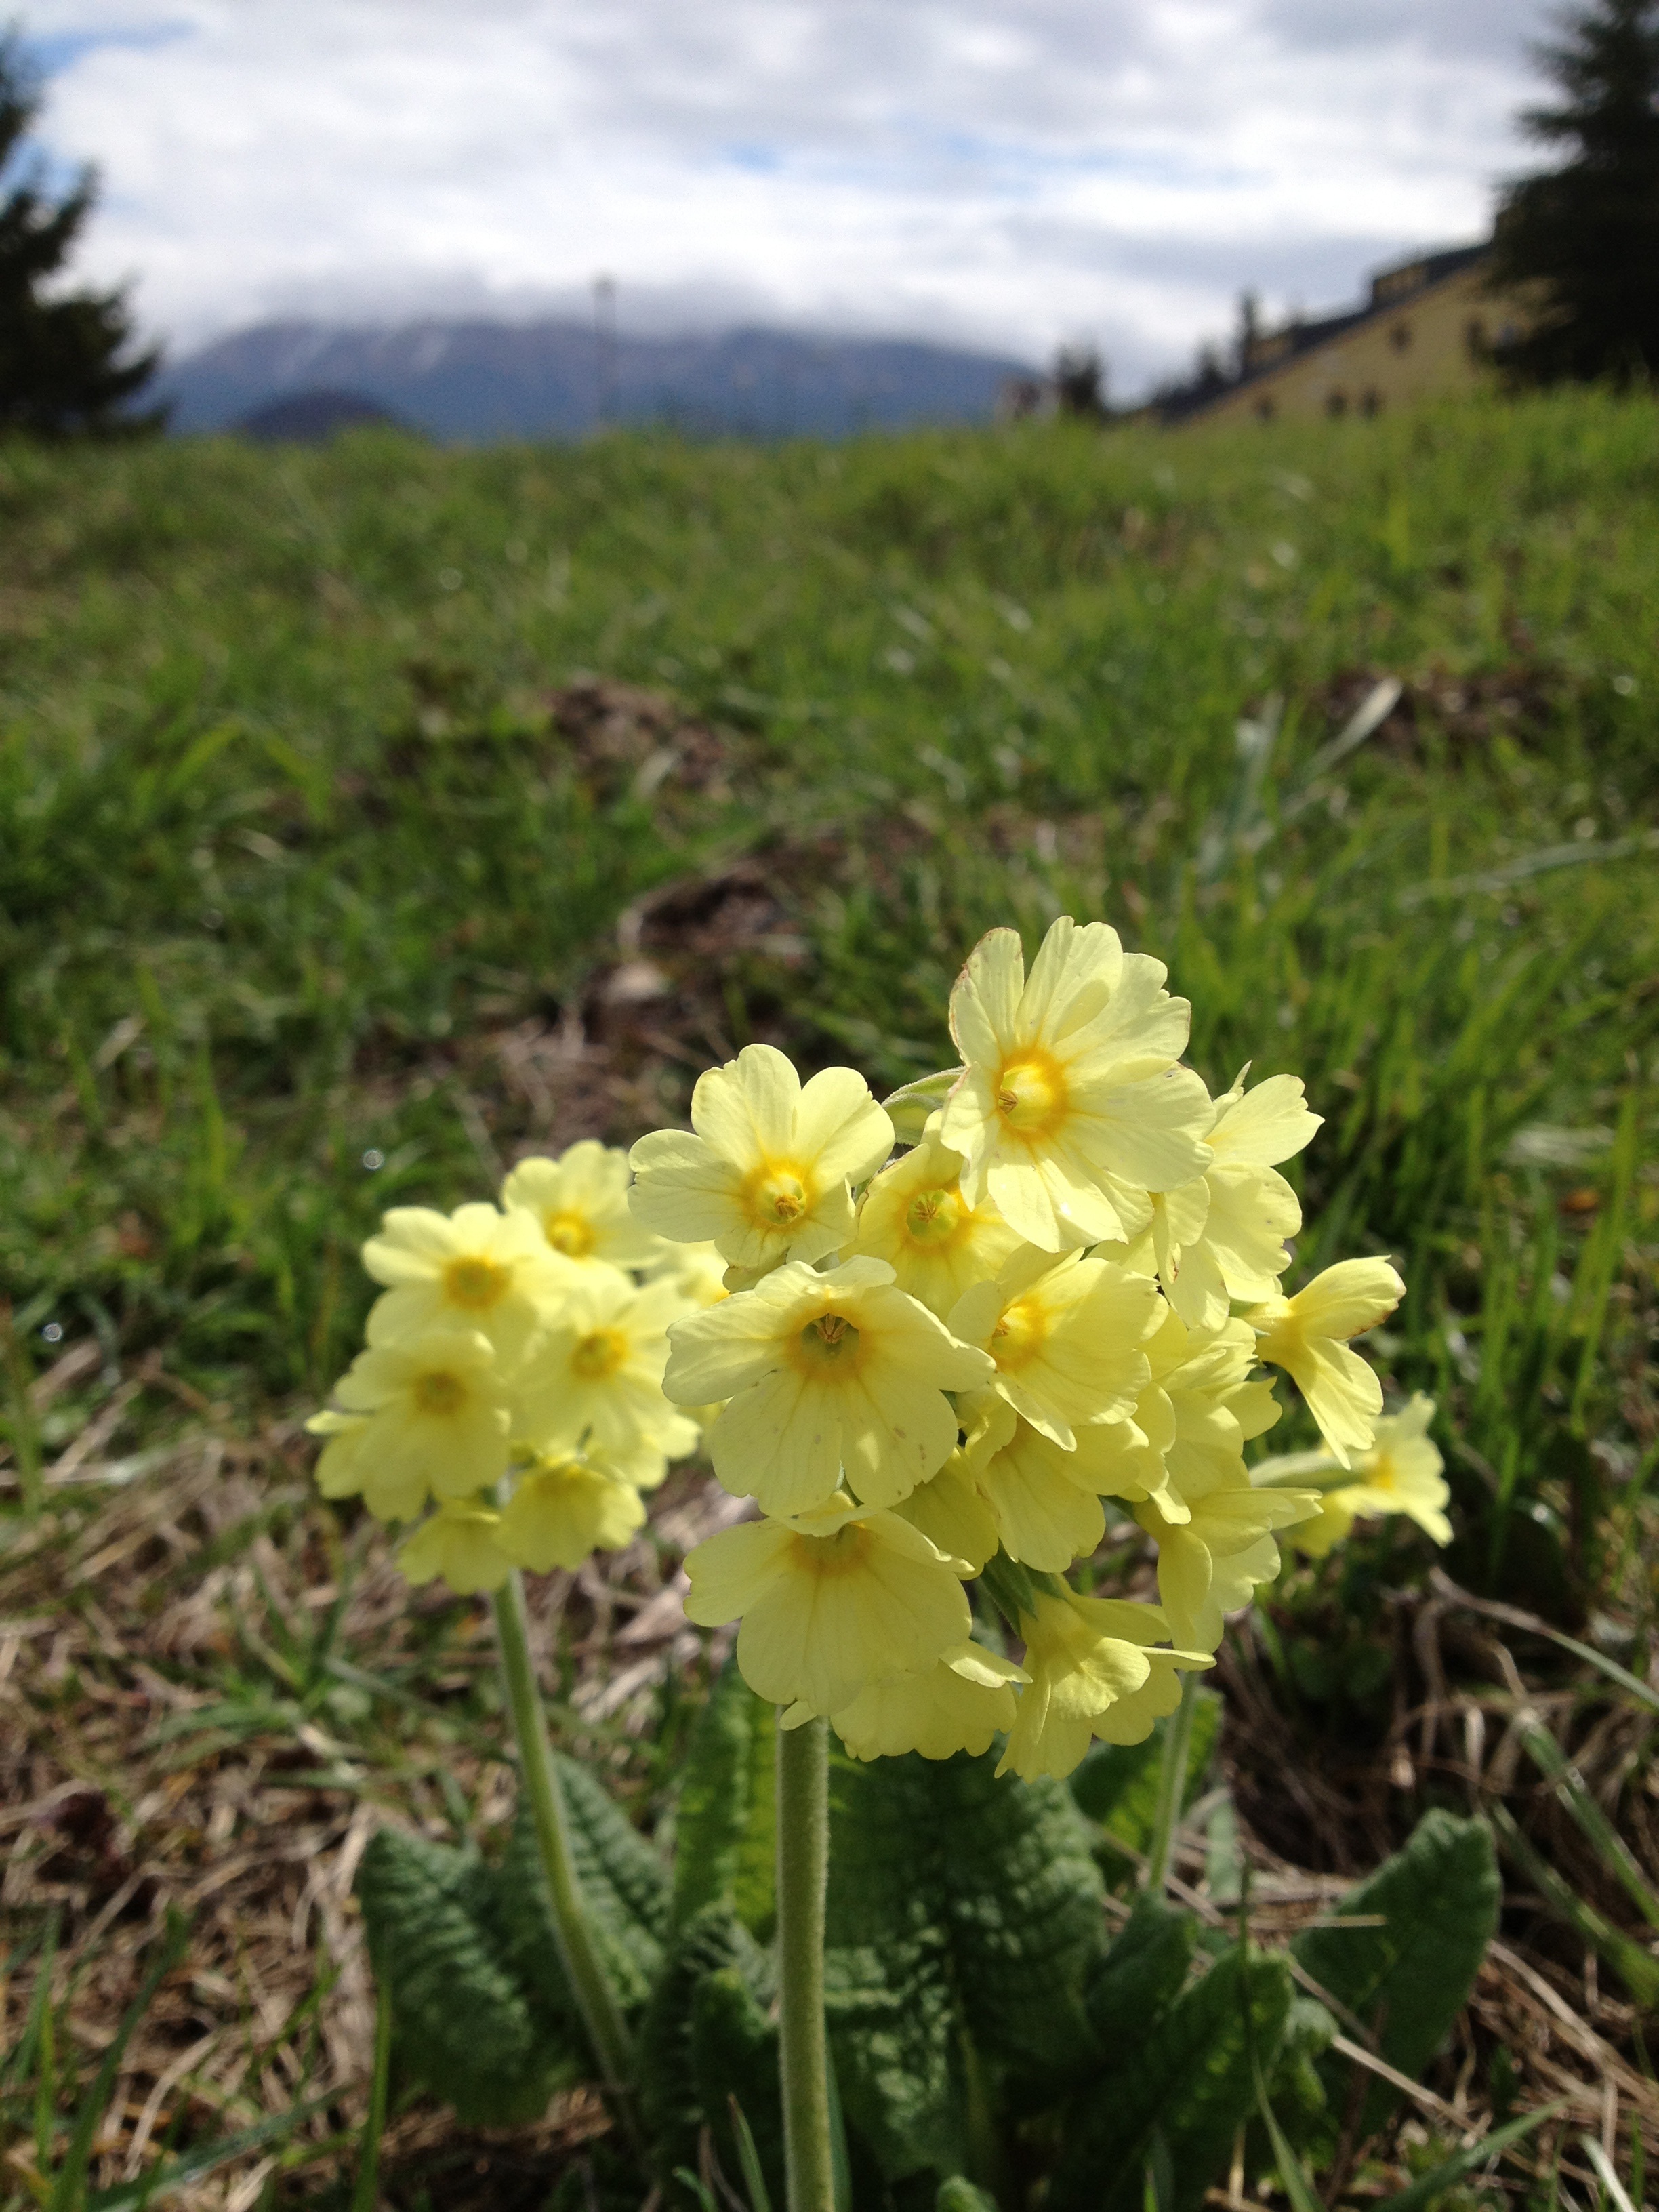
nature, plant, meadow, flower, spring, botany, flora, wildflower, narcissus, flowering plant, land plant